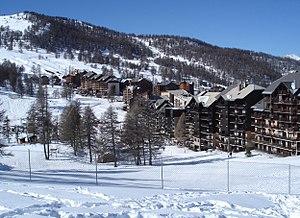
Risoul est une commune française située dans le département des Hautes-Alpes en région Provence-Alpes-Côte d'Azur.
Les Hautes-Alpes sont un département français de la région Provence-Alpes-Côte d'Azur. L'Insee et la Poste lui attribuent le code 05. Son chef-lieu est Gap. Les habitants des Hautes-Alpes sont les Haut-Alpins. Les Hautes-Alpes sont un département dont le territoire est entièrement situé en zone de montagne, comprenant notamment la plus haute préfecture de France et la commune la plus élevée d'Europe. Il est frontalier avec l'Italie.